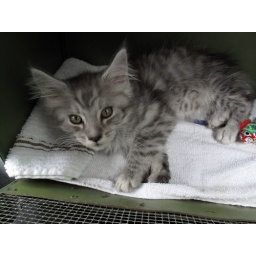
it's my cat in a box